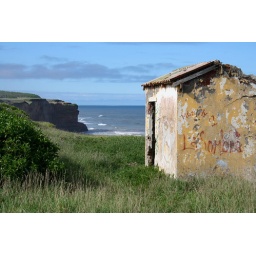
lovely abandoned tiny house by the beach